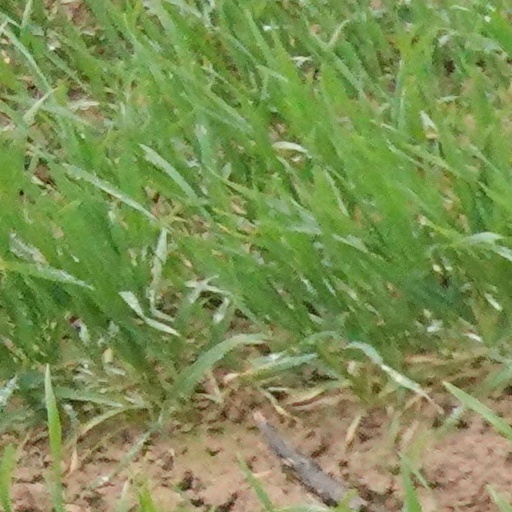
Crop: wheat